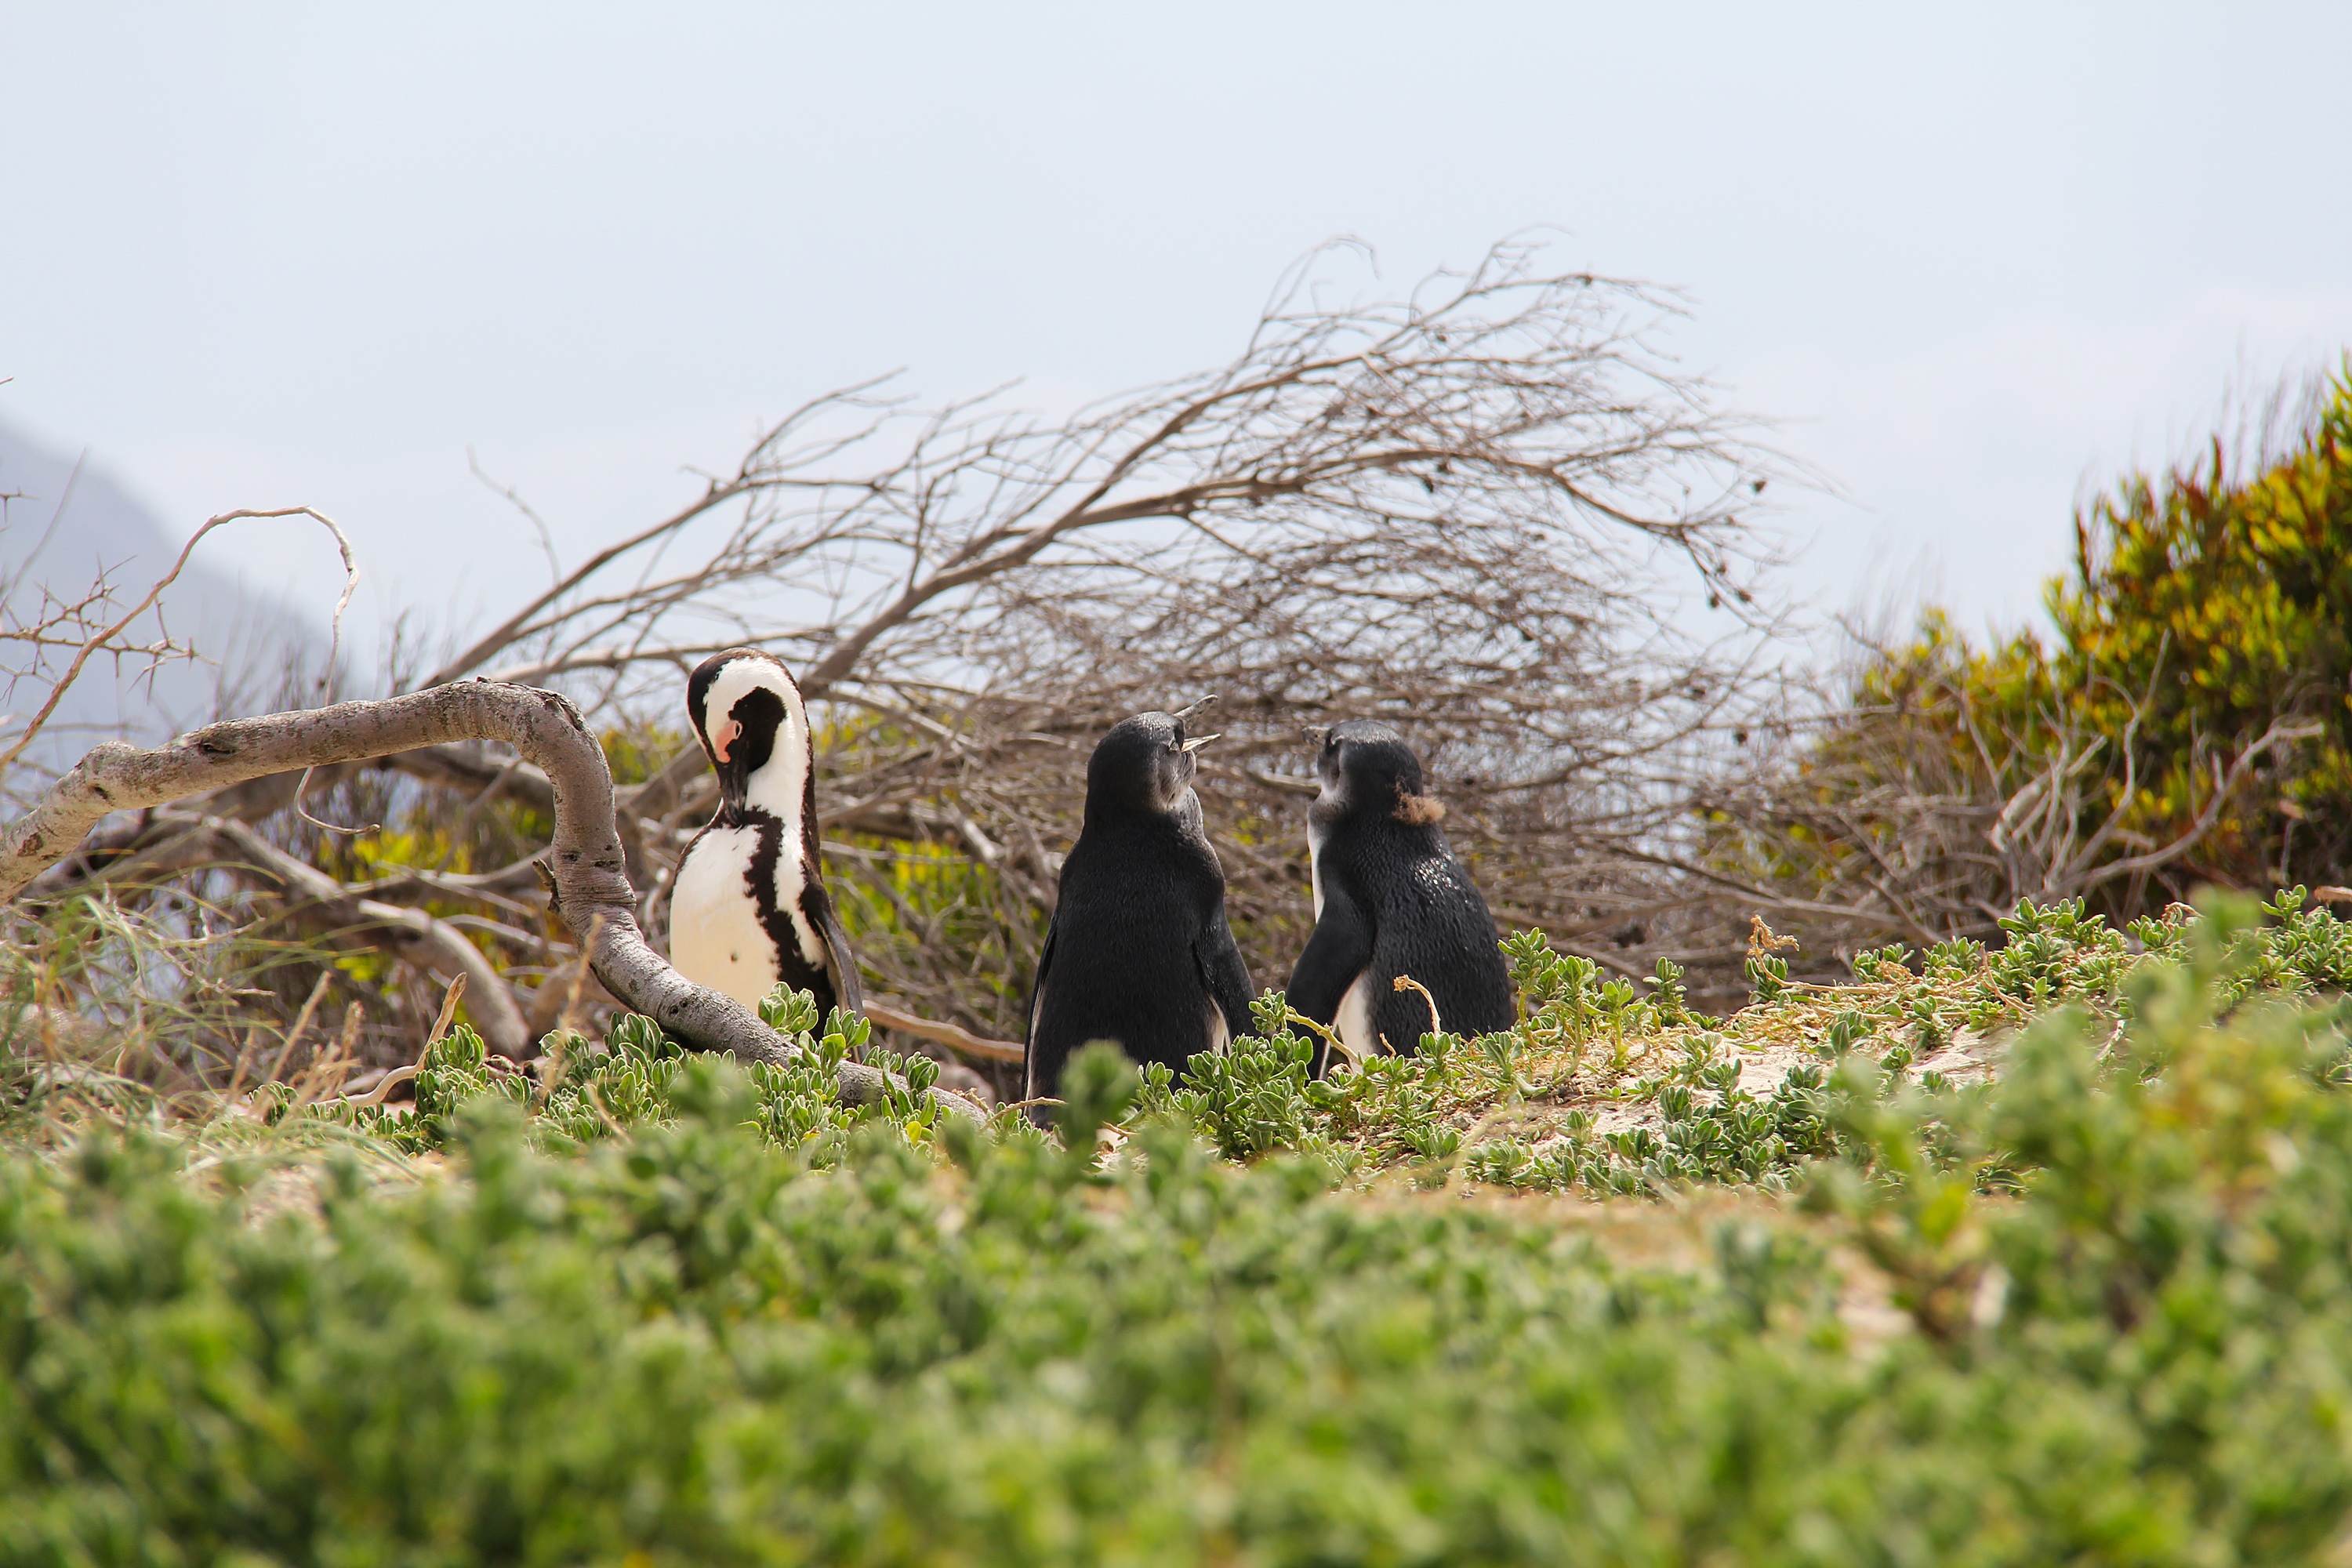
beach, nature, grass, branch, bird, flower, cute, wildlife, fauna, beautiful, cuddly, penguins, south africa, cape town, boulders beach, perching bird